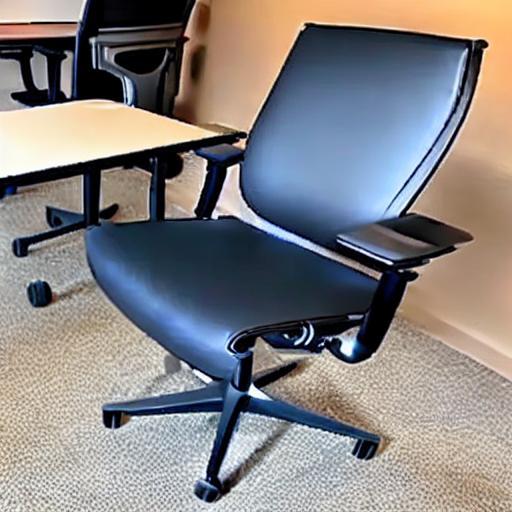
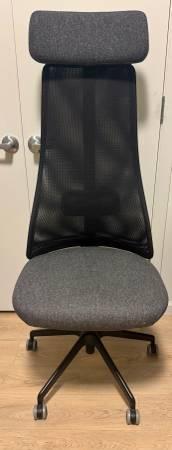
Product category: items_chair
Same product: no